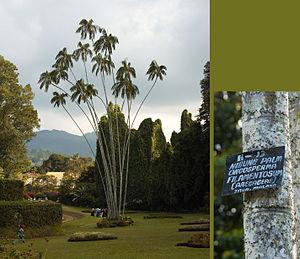
Oncosperma est un genre de palmiers, de la famille des Arecaceae qui contient des espèces natives des régions du Sri Lanka jusqu'aux Philippines.